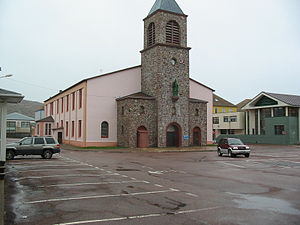
Saint-Pierre, Saint Pierre og Miquelon / Vartegn
Saint-Pierre er hovedstaden i det franske oversøiske forvaltningsområde Saint Pierre og Miquelon, beliggende ud for Newfoundlands kyst i Canada. Saint-Pierre den mest befolket af de to kommuner der udgør Saint Pierre og Miquelon.